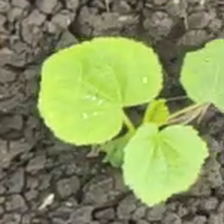
Weed species: Little_Mallow(Malva parviflora)